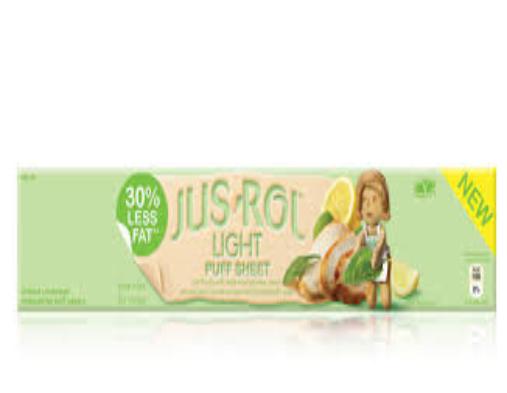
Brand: Jus-Rol
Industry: Food